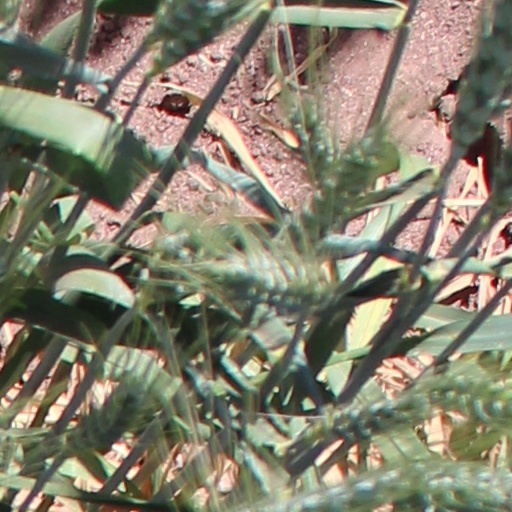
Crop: wheat